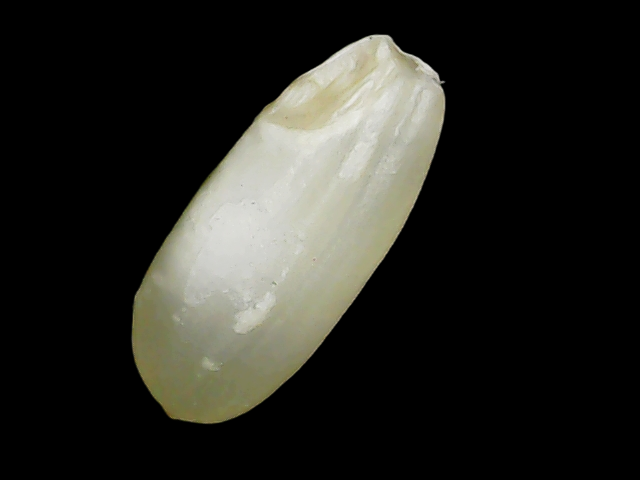
Rice variety: Binadhan10